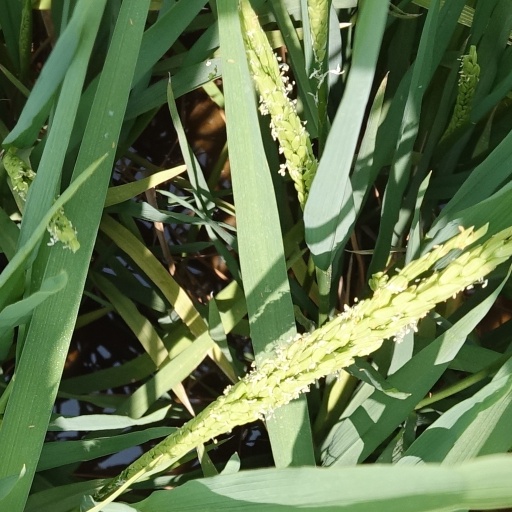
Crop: rice